Describe the emotion expressed in this image:  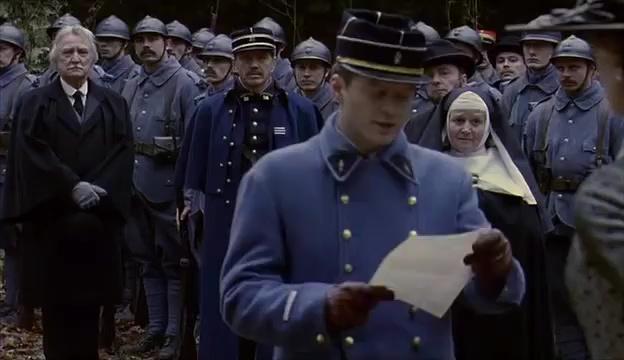
This person displays Fear, valence and arousal with moderate intensity.